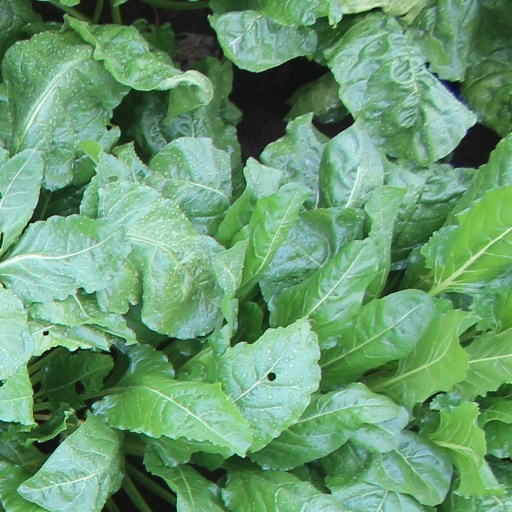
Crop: sugar beet